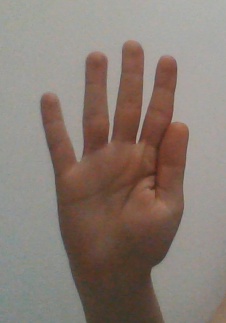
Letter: sheen